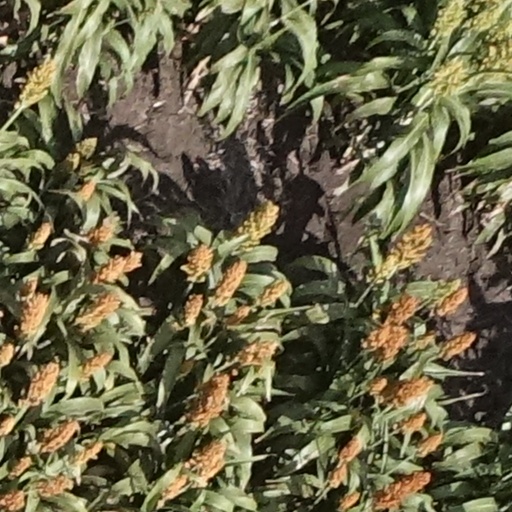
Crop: sorghum